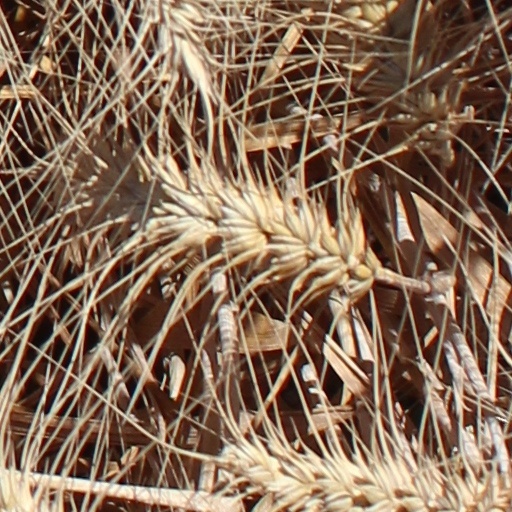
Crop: wheat